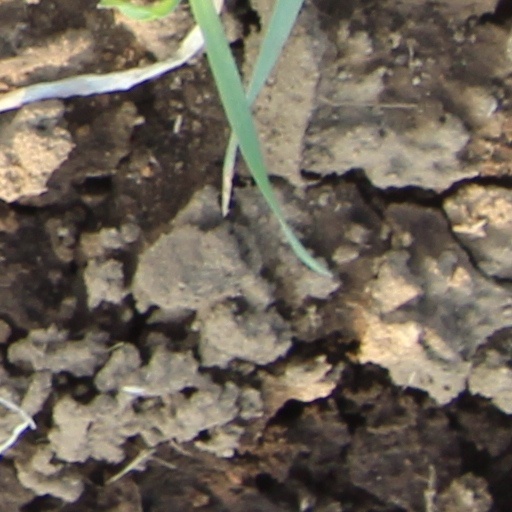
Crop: wheat